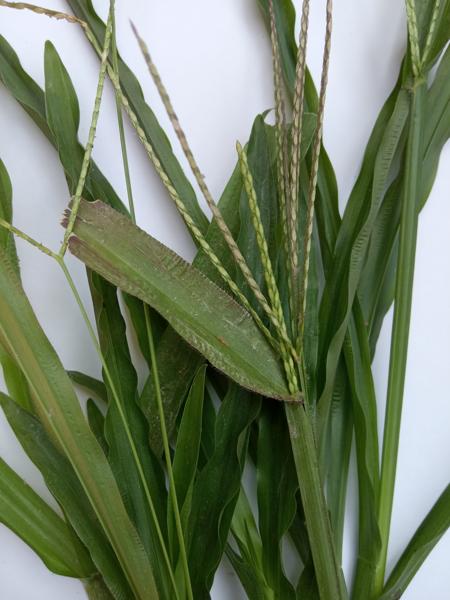
Weed species: Paspalum scrobiculatum